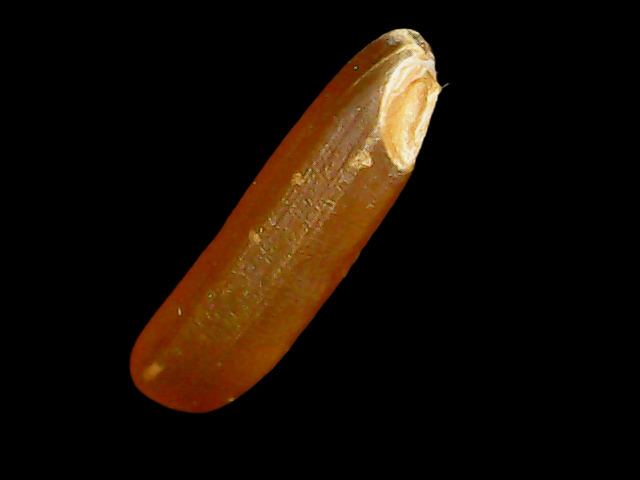
Rice variety: Binadhan20